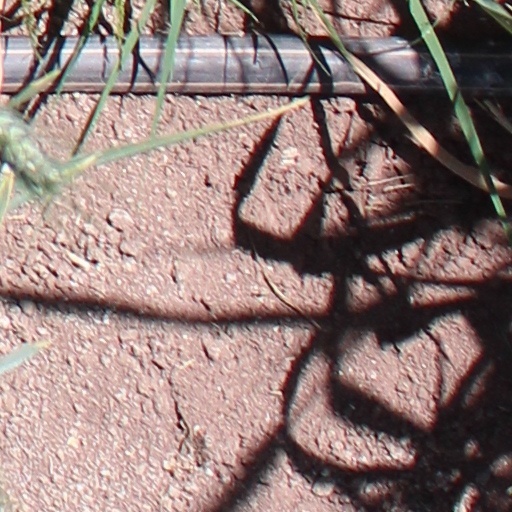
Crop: wheat